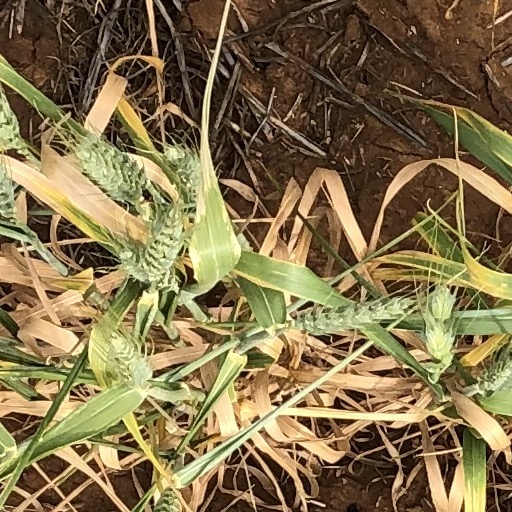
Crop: wheat